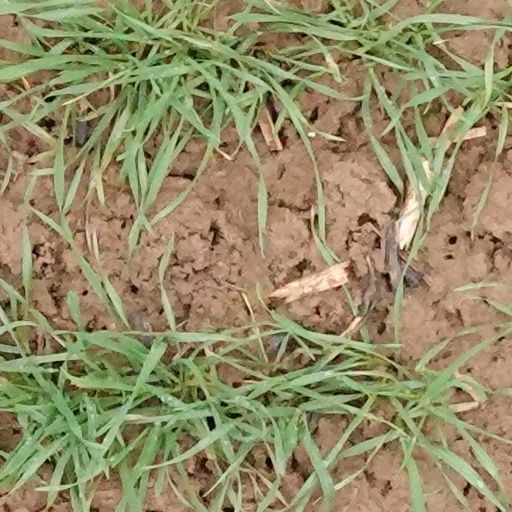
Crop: wheat